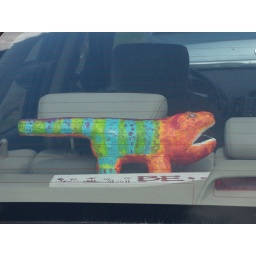
This lizard was in the back window of a car in Natchitoches.